Smudge attack

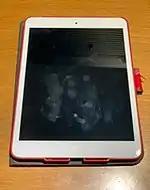
An iPad clearly showing the fingerprint smudges left behind on the touchscreen

Interpreting the smudges on the screen requires less equipment, and there is less experience needed to be an attacker. In combination with the negative ramifications for victims of an attack, there is a lot of concern in relation to this type of attack. The smudge attack approach could also be applied to other touchscreen devices besides mobile phones that require an unlocking procedure, such as automatic teller machines (ATMs), home locking devices, and PIN entry systems in convenience stores. Those who use touchscreen devices or machines that contain or store personal information are at a risk of data breaches. The human tendency for minimal and easy-to-remember PINs and patterns also lead to weak passwords, and passwords from weak password subspaces increase the ease at which attackers can decode the smudges.